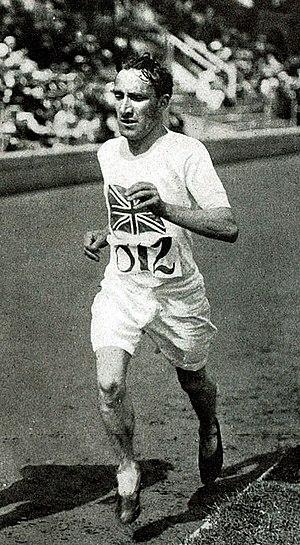
William Scott est un athlète britannique spécialiste du cross-country. Son club était le Salford Harriers.